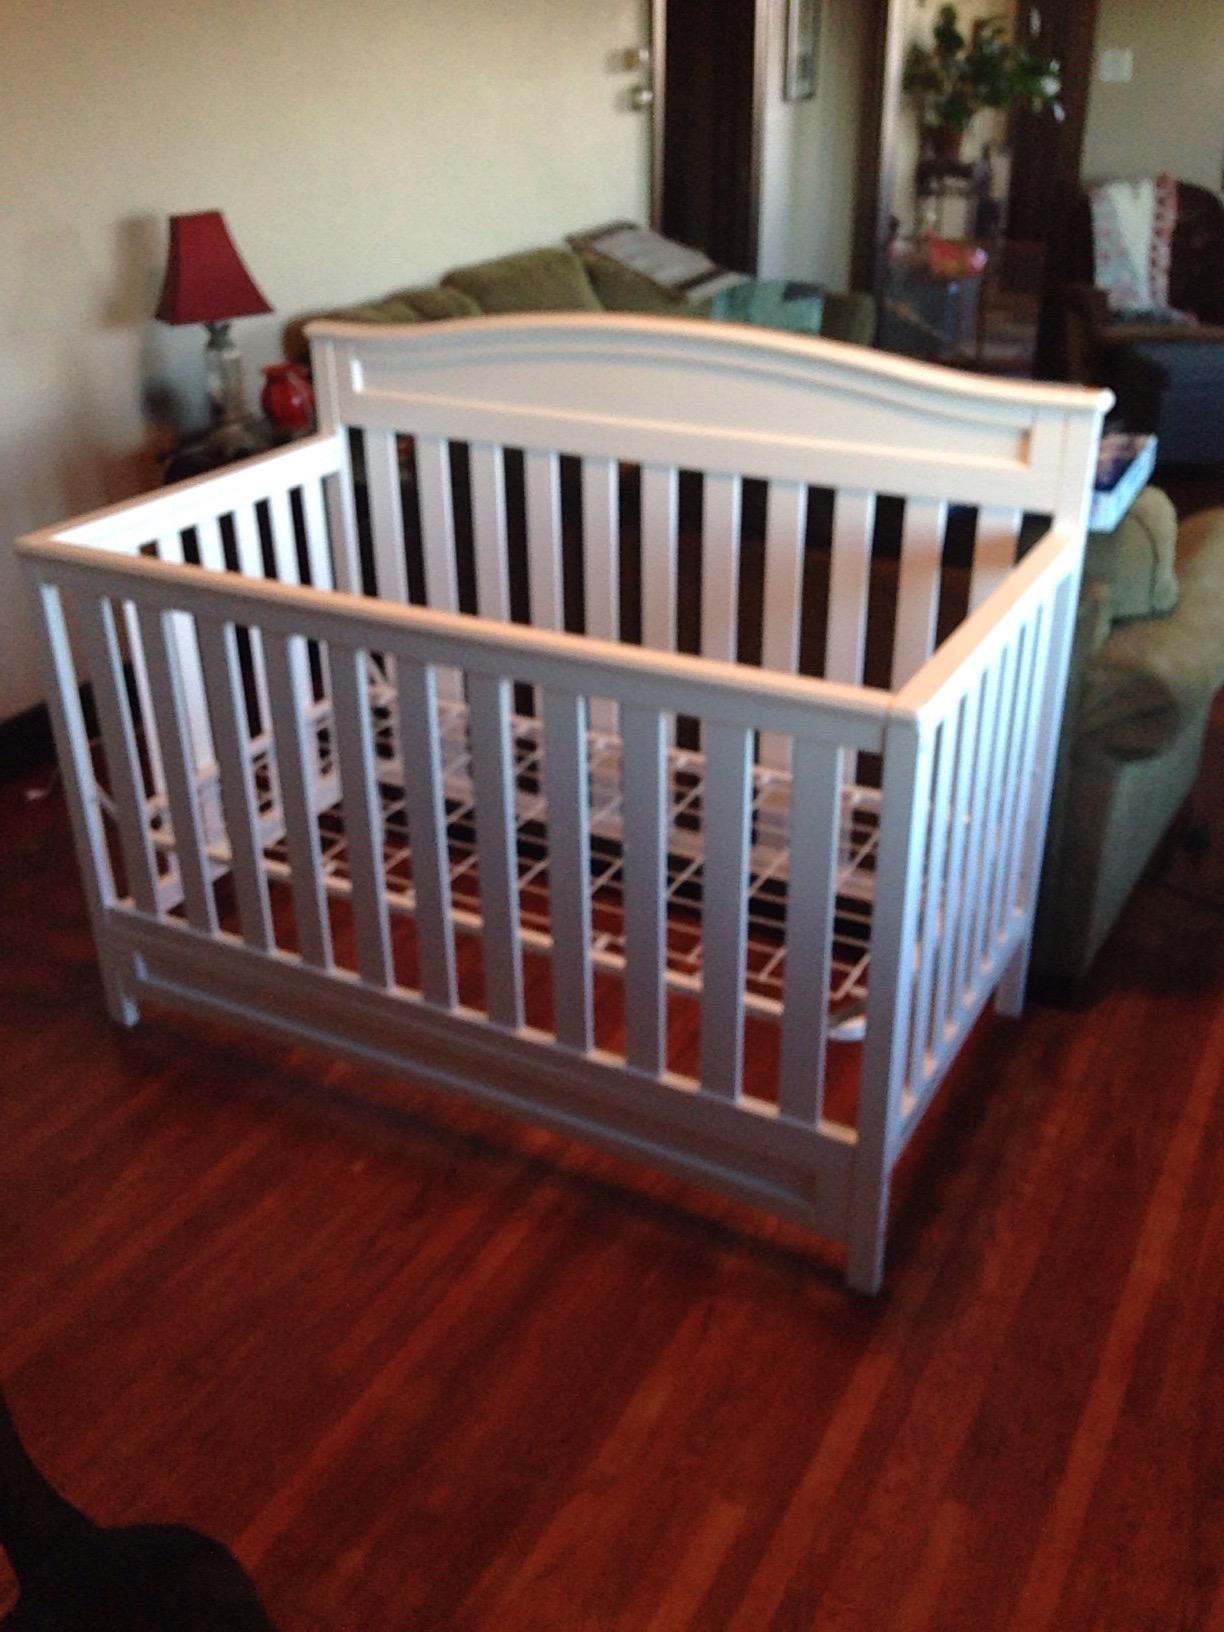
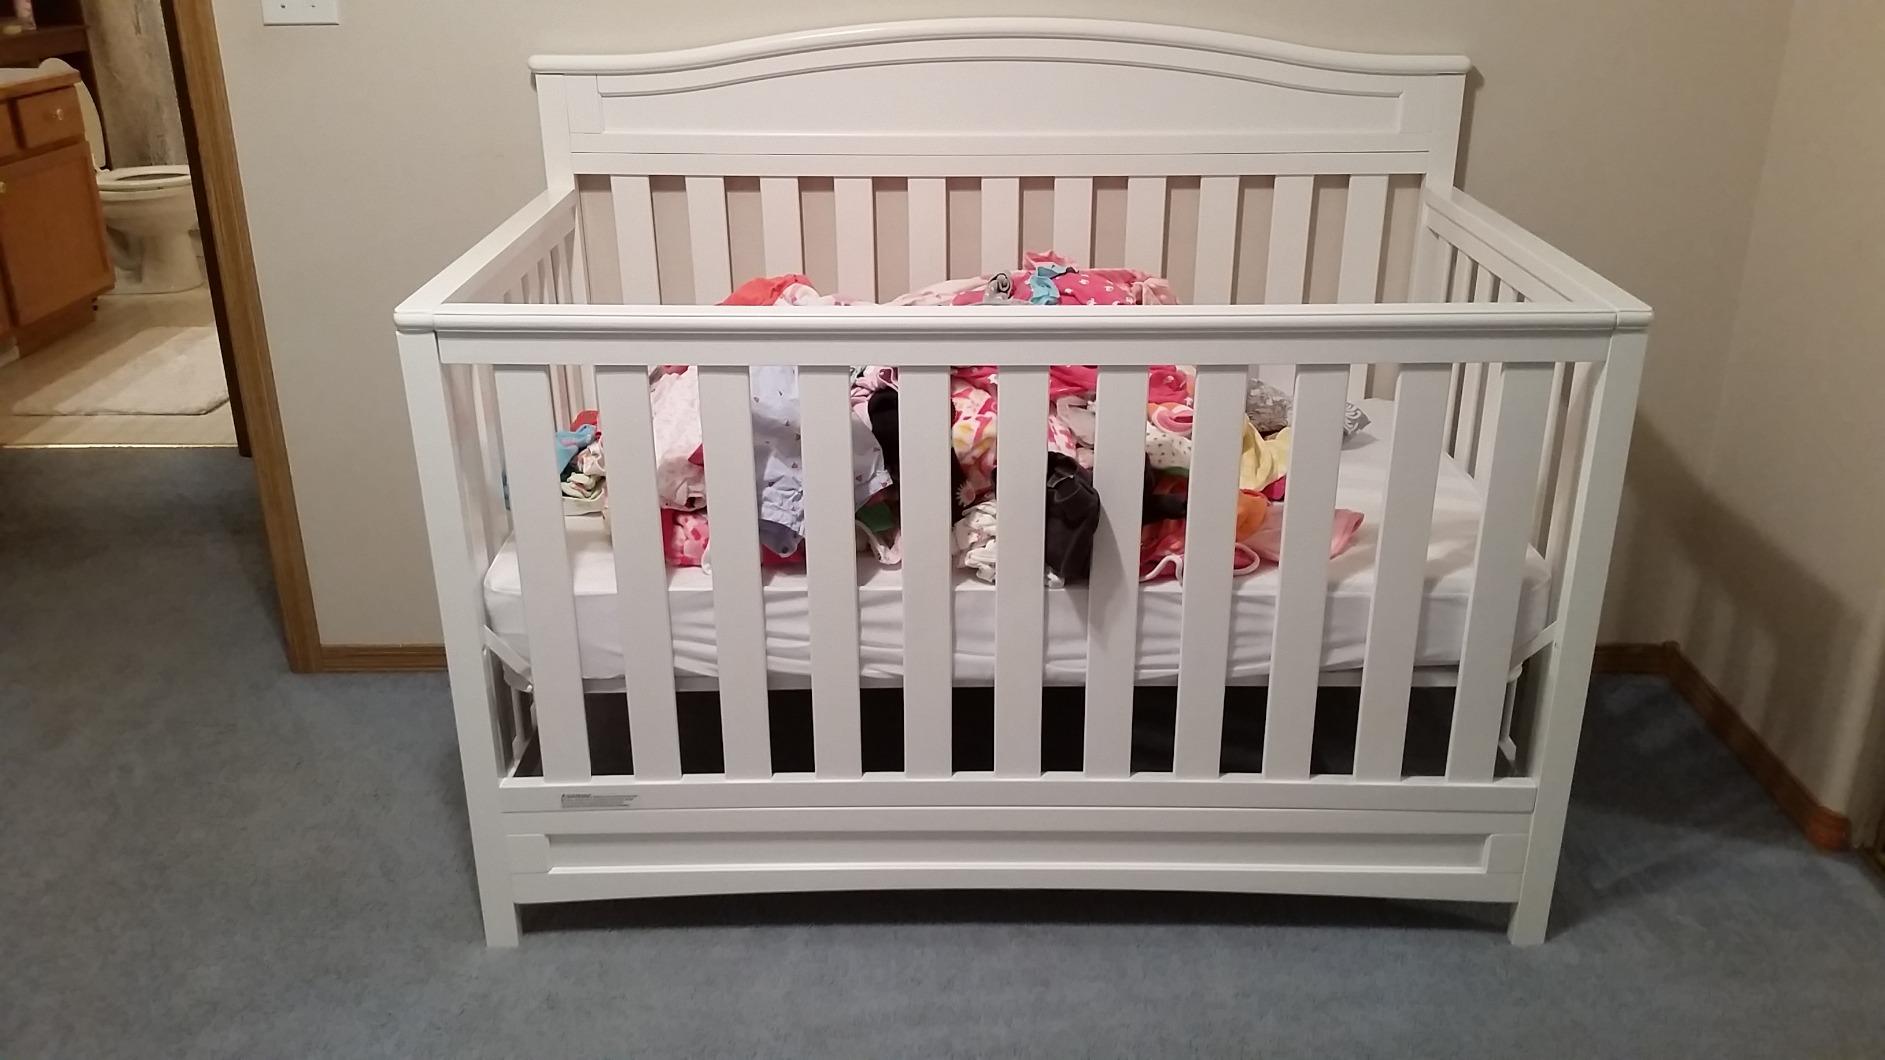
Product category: products_crib
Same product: yes